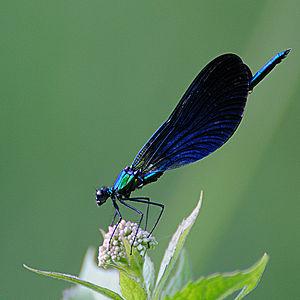
Mâle Calopteryx vierge (Calopteryx virgo)
Loiré est une commune française située dans le département de Maine-et-Loire, en région Pays de la Loire.